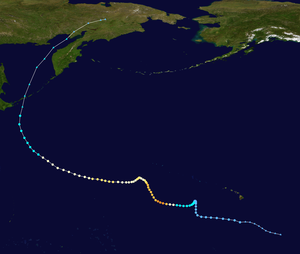
La saison 2015 des cyclones tropicaux dans l'océan Pacifique est une saison légèrement au-dessus de la moyenne qui a produit 40 dépressions tropicales dont 24 tempêtes tropicales et 21 typhons. La saison s'est déroulée tout au long de l'année 2015, bien que la plupart des cyclones tropicaux se soient développés de juillet à octobre. La première tempête de la saison, Mekkhala, s'est développée le 15 janvier, tandis que la dernière tempête de la saison, Melor, s'est dissipée le 17 décembre. La saison est marquée par le nommage d'au moins un système tropical chaque mois, une première depuis 1965, et par l'enregistrement d'un grand nombre de typhons des catégories 4 et 5. L'énergie des cyclones accumulée, la deuxième plus élevée depuis les années 1970, a été attribuée en partie au réchauffement anthropique.